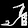
Label: Sandal